Range anxiety

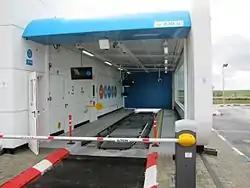
Better Place's battery switching station in Israel

The range anxiety will limit the ability of the all electric car to be used in certain specific applications, even if the battery costs come down.